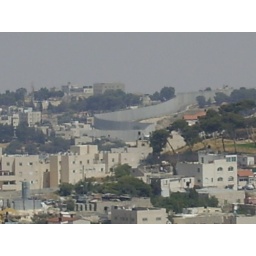
View of fence from tower in old city